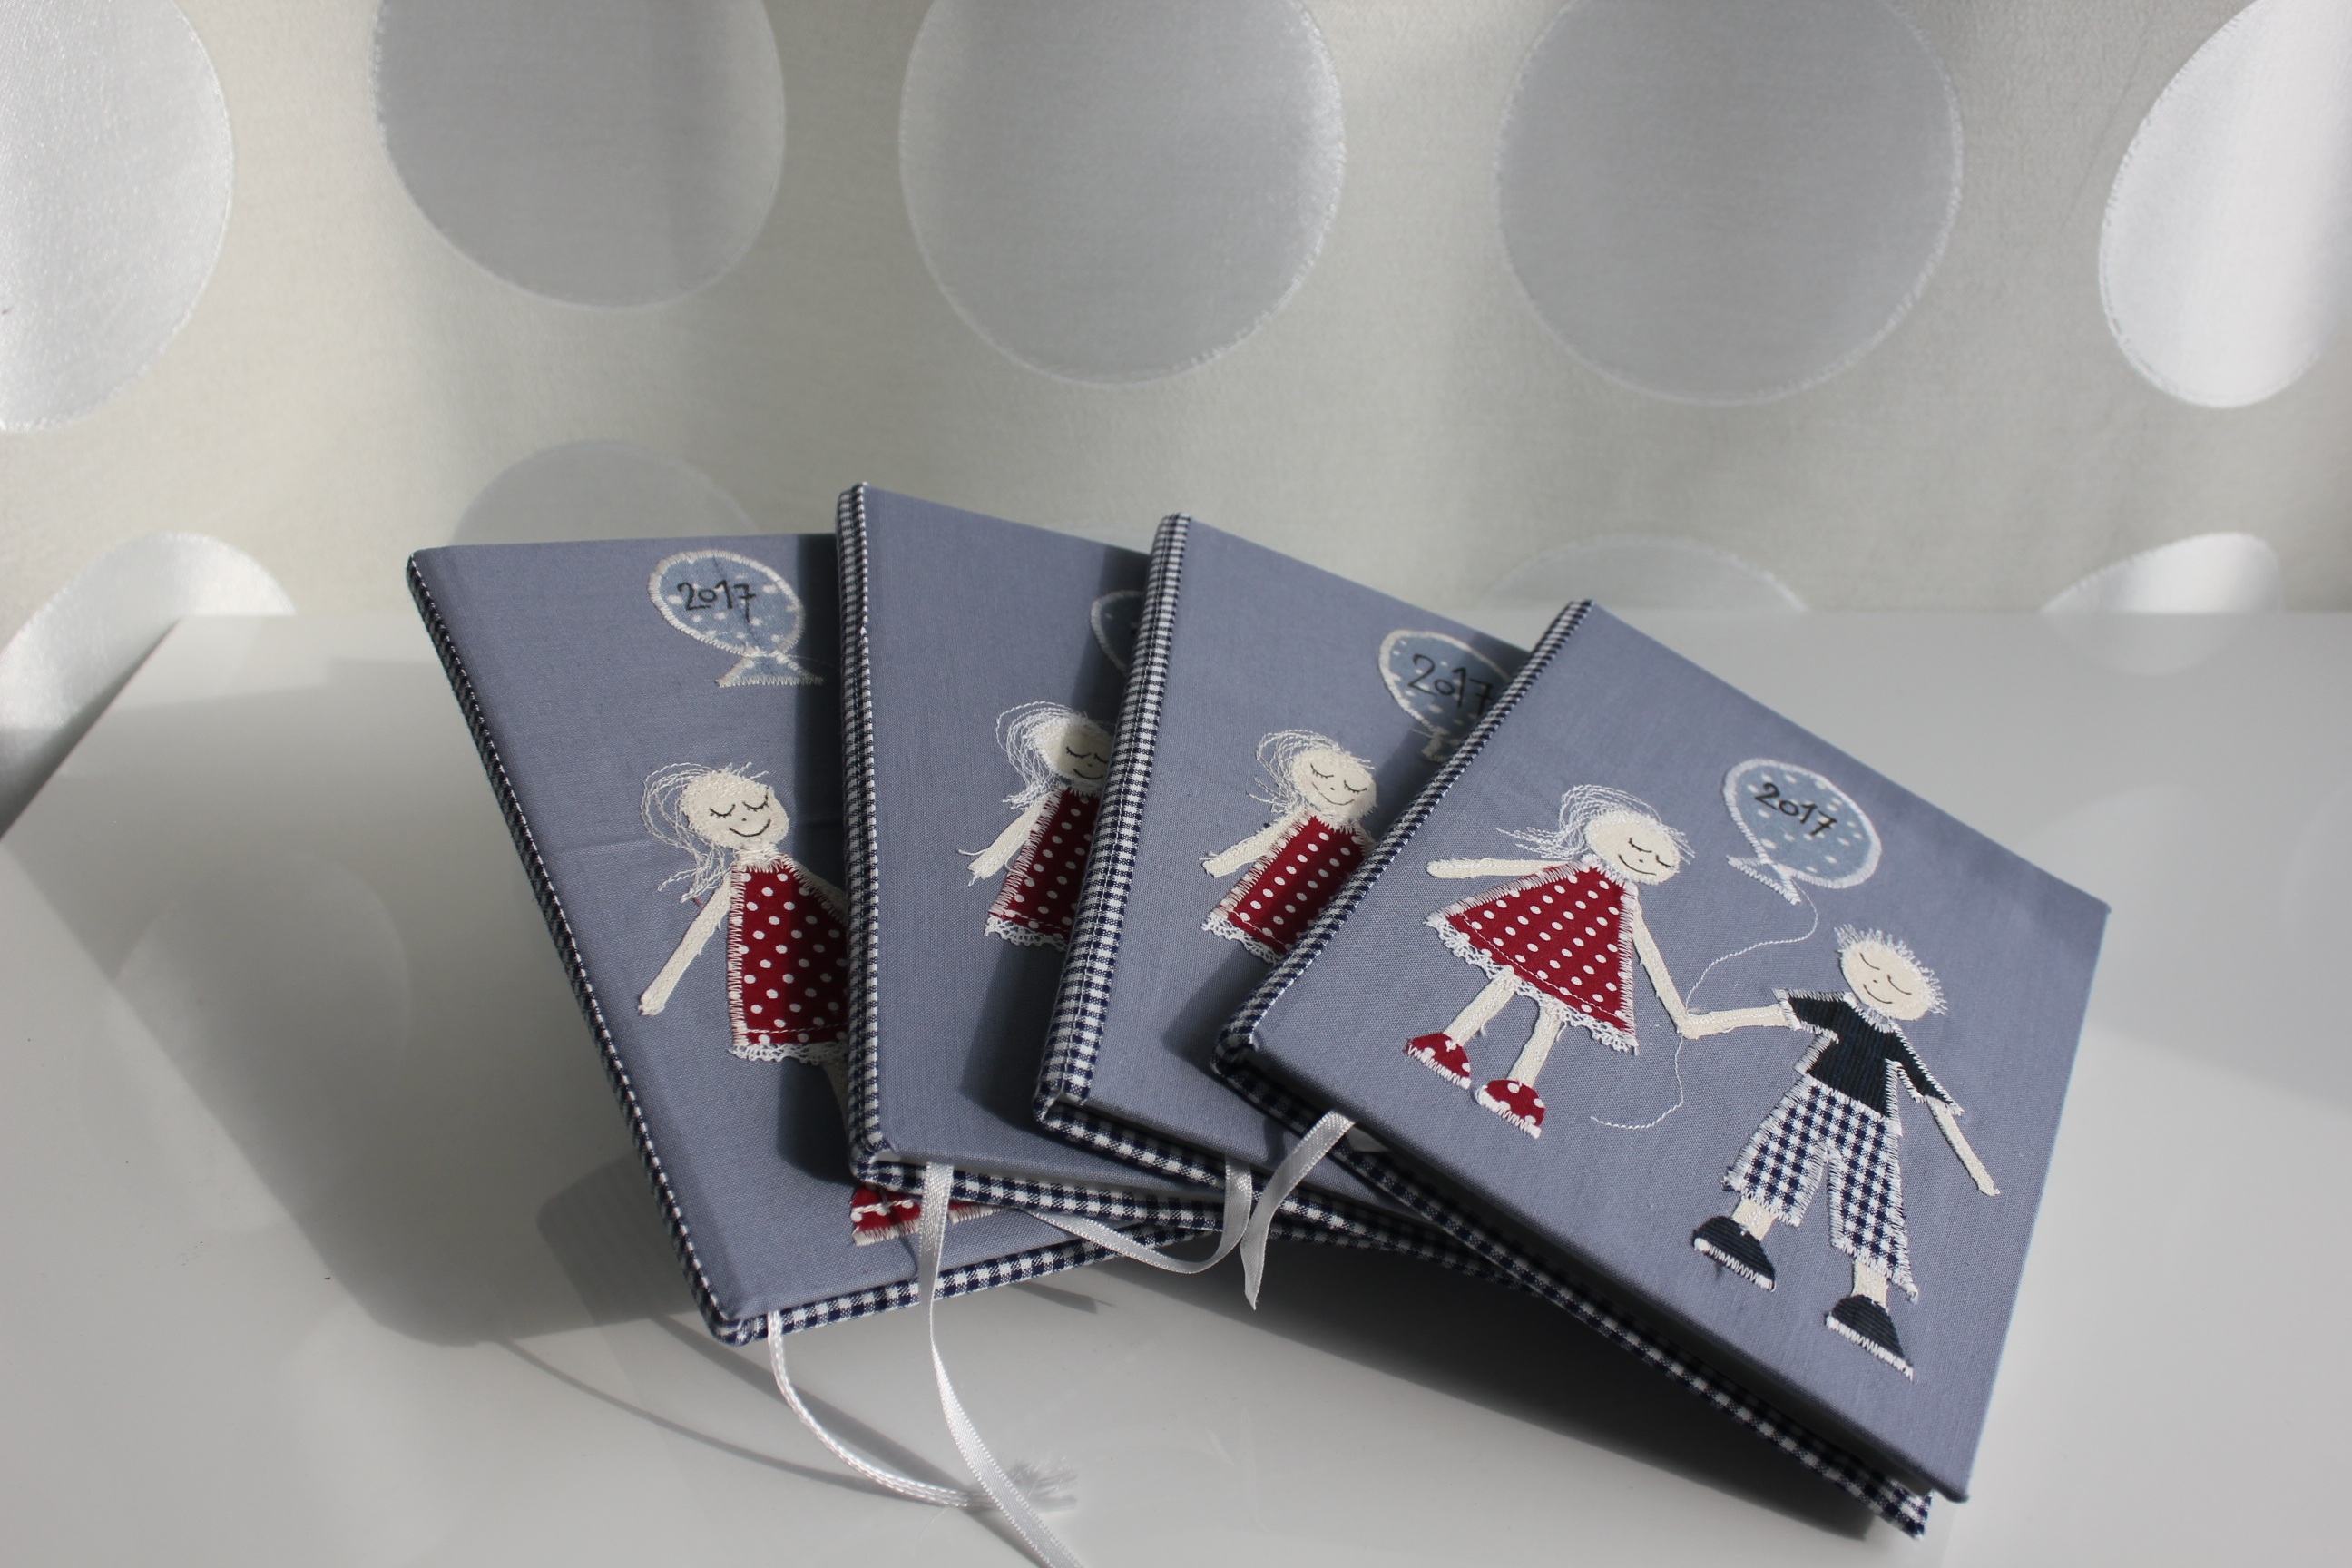
book, diary, brand, design, calendar, 2017, pf 2017, the year 2017